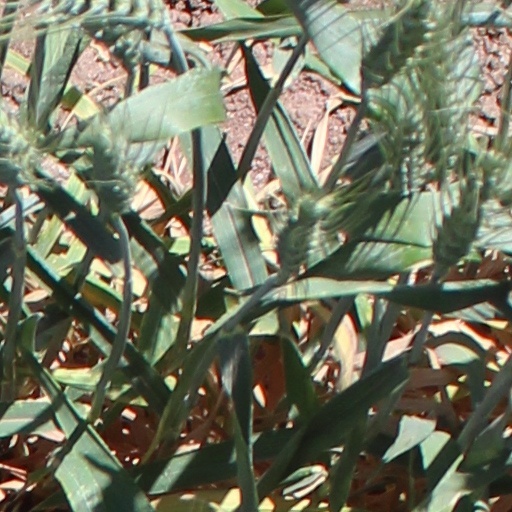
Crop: wheat